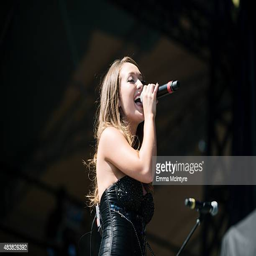
country artist performs live on day of the festival